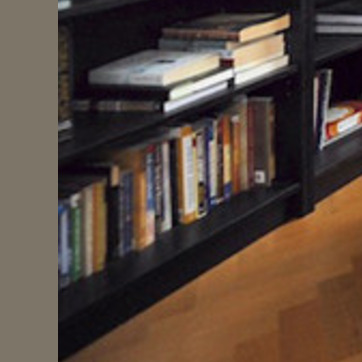
Material: paper